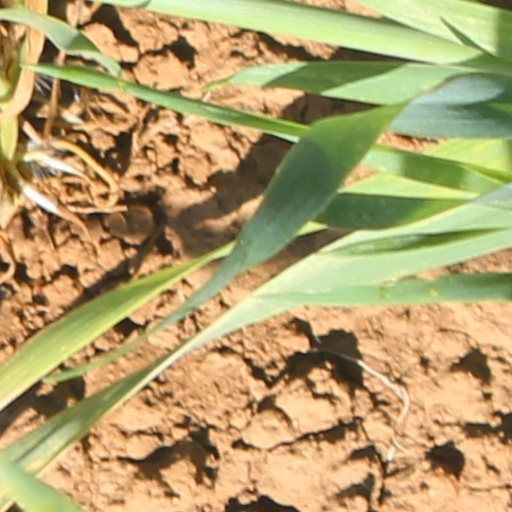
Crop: wheat